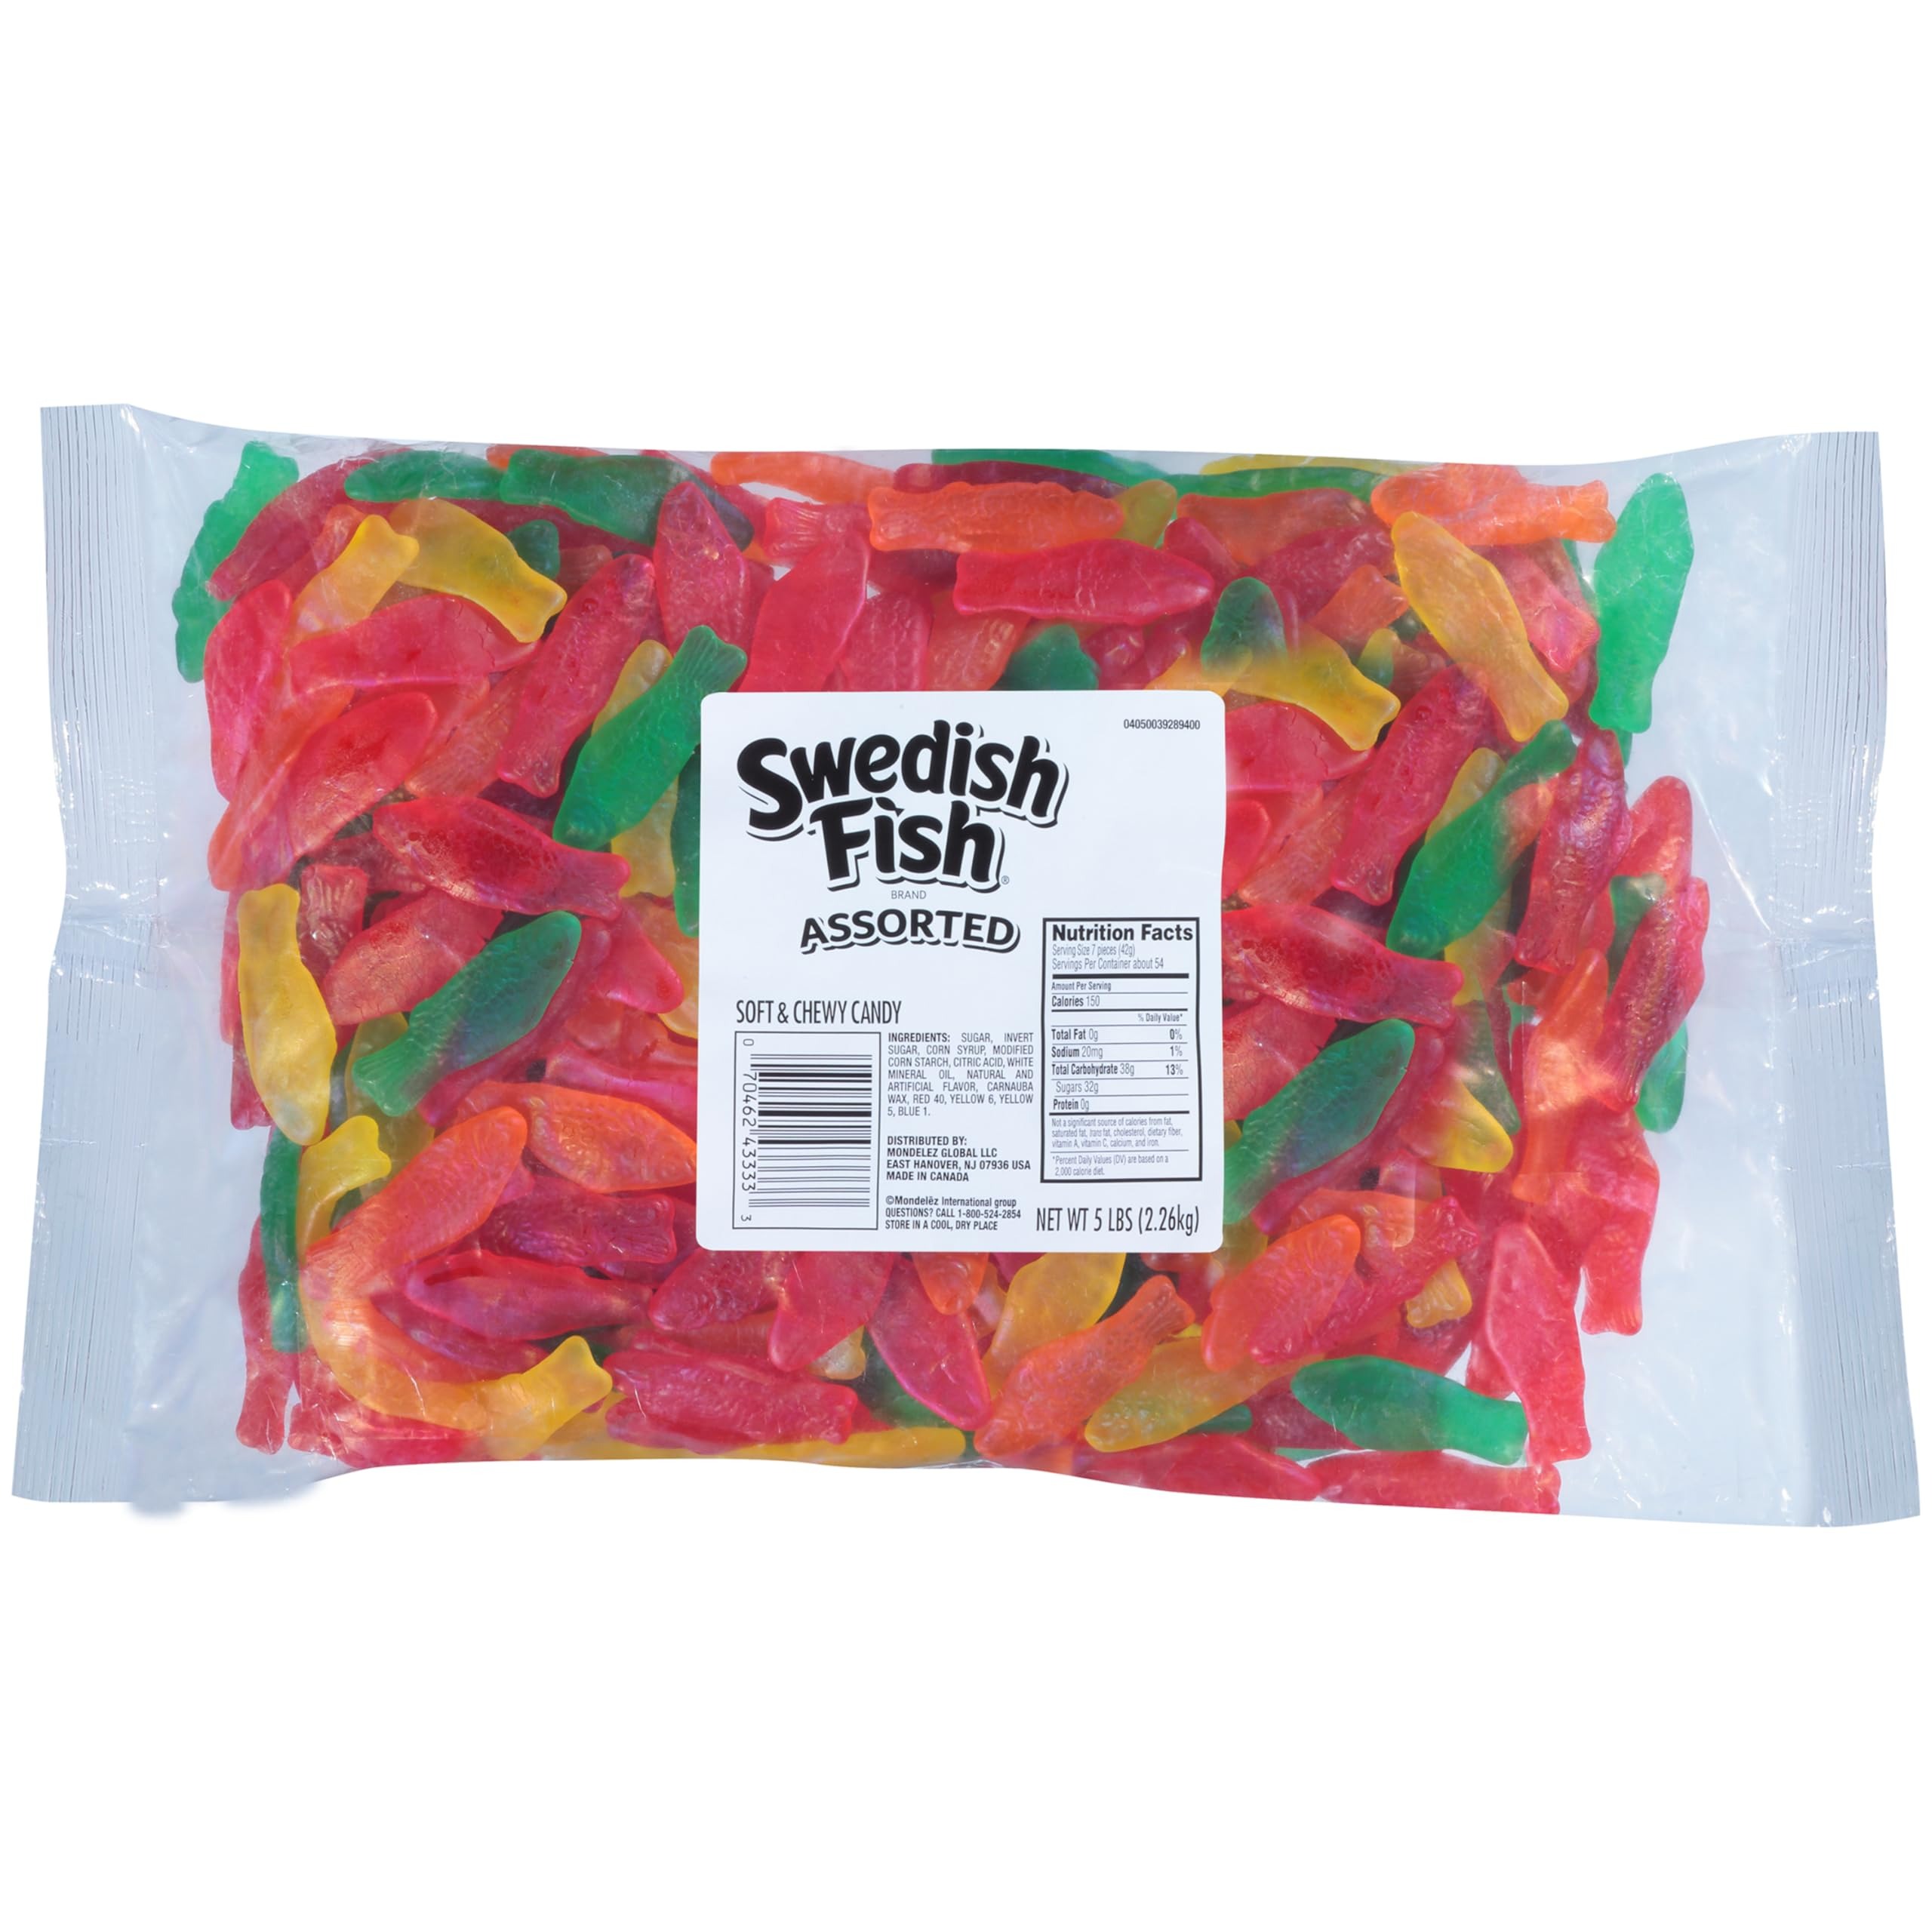
Item Name: SWEDISH FISH Assorted Soft & Chewy Candy, 5 lb
Bullet Point 1: One 5 lb bag of SWEDISH FISH Assorted Soft & Chewy Candy
Bullet Point 2: Bagged candy in assorted fruit flavors for variety
Bullet Point 3: Fun fish-shaped gummy candy
Bullet Point 4: Great for bulk candy bins and workplace snacks
Bullet Point 5: Perfect chewy snacks for party favors, holiday candy and movie theater candy
Value: 80.0
Unit: Ounce

Price: 26.45